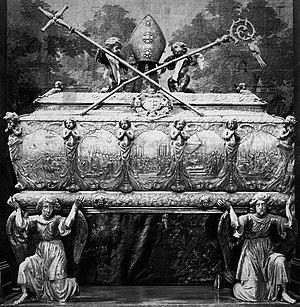
Stanislas de Szczepanów, né le à Szczepanów et mort le 11 avril ou le 8 mai 1079 à Cracovie, fut un évêque de Cracovie. Assassiné alors qu'il célébrait l'eucharistie et considéré comme martyr de la foi chrétienne, il fut canonisé en 1253. Proclamé saint patron de la Pologne, il est liturgiquement commémoré le 11 avril dans le monde et le 8 mai en Pologne.
"L'argent est l'élément chimique de numéro atomique 47, de symbole Ag. Entre le cuivre et l'or, l'argent appartient à la colonne de la classification périodique appelée ""colonne des métaux à frapper"". Ce sont en effet les trois métaux, peu ou pas oxydable à l'air, utilisés pour frapper la monnaie. Le terme ""argent"" s'est imposé dans la langue française pour parler de l'argent monétaire car il était plus rare que le cuivre mais moins que l'or, ce dernier n'étant pas assez abondant pour que tout le monde puisse avoir de ""l'argent"".
L'orfèvrerie désigne l'art de fabriquer des objets en or par une personne de métier appelé orfèvre. Le terme orfèvrerie tend aussi à désigner la fabrication d'objets en argent massif utilisant les mêmes procédés de construction.